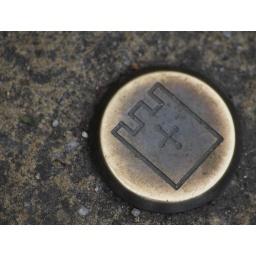
little embossed markers in the sidewalk kept you on the path where there aren't any walls left